Yugra

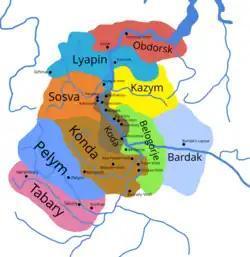
Yugran principalities in the 15th century.

Yugra or Yugor Land (also spelled "Iuhra" in contemporary sources) was a collective name for lands and peoples in the region east of the northern Ural Mountains in modern Russia given by Russian chroniclers in the 12th to 17th centuries. During this period, the region was inhabited by the Khanty (Ostyaks) and Mansi (Voguls) peoples.